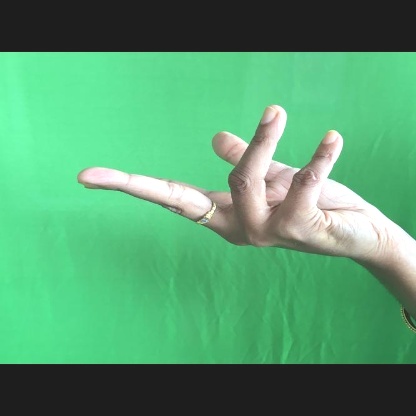
Mudra: Alapadmam